Ciliwung

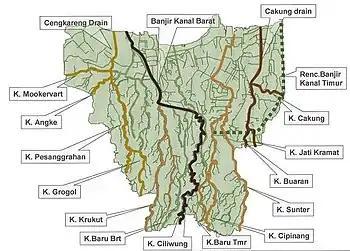
Ci Liwung (""K. Ciliwung ""), bottom center in the map of rivers and canals of Jakarta (2012)

The Ciliwung (often written as Ci Liwung as the "ci" prefix simply translates as "river"; also as Tjiliwoeng in Dutch, Sundanese: ᮎᮤᮜᮤᮝᮥᮀ) is a 119 km long river in the northwestern region of Java where it flows through two provinces, West Java and the special region of Jakarta. The natural estuary of the Ciliwung, known as the Kali Besar ("Big River"), was an important strategic point for trade in the precolonial and colonial periods and was instrumental in the founding of the port city of Jakarta, but has been lost from a reorganization of the watercourse of the rivers around the area into canals.